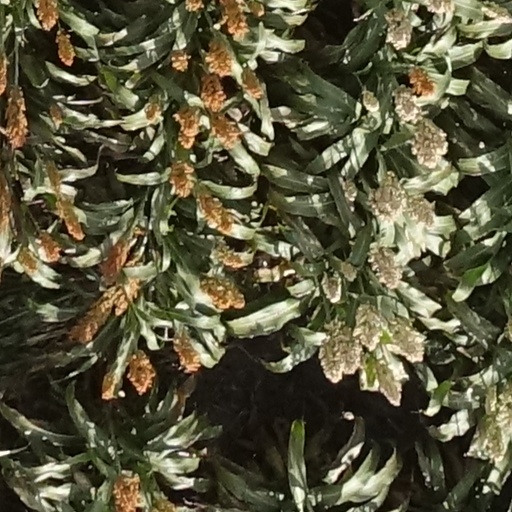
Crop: sorghum